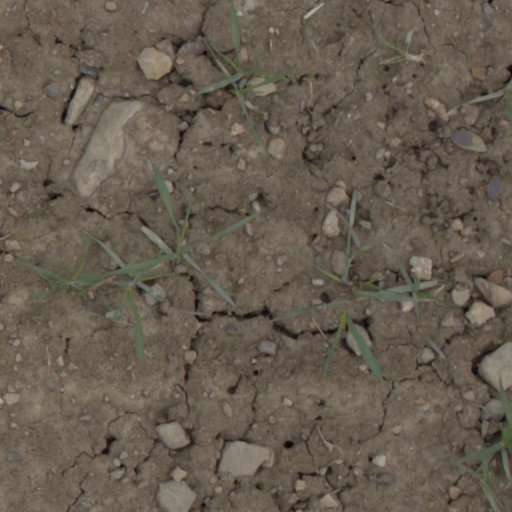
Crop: wheat